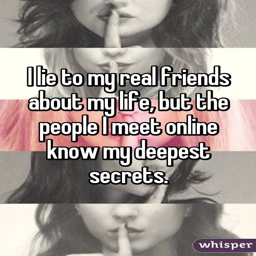
i lie to my real friends about my life , but the people i meet online know my deepest secrets .